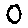
Label: 0